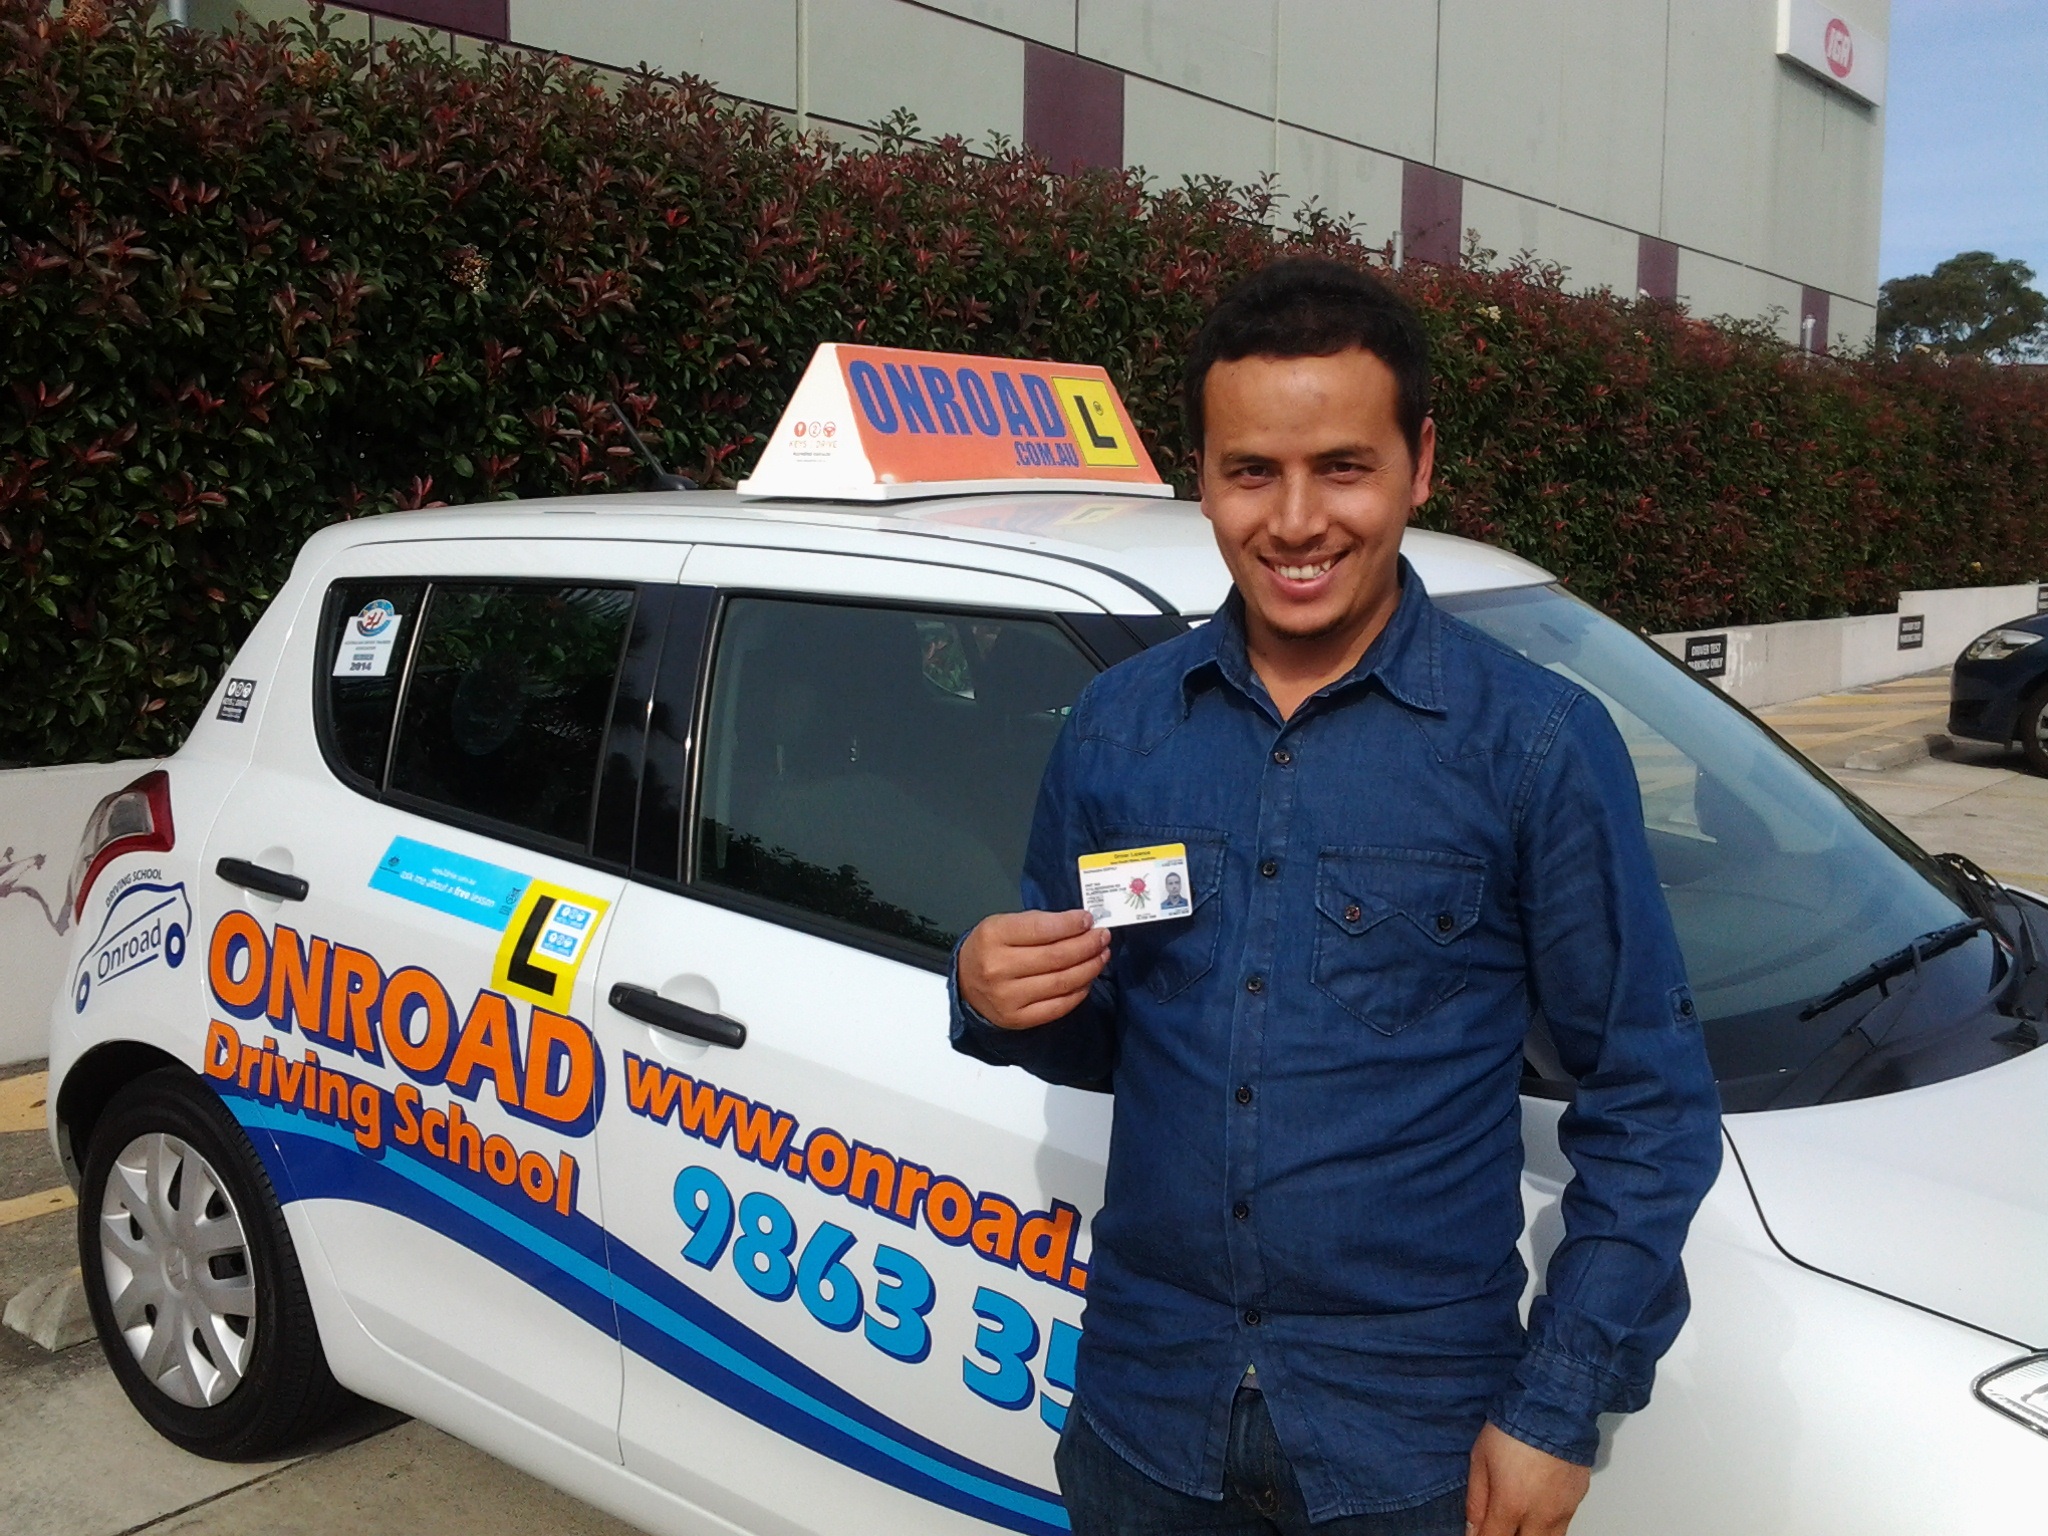
car, vehicle, police, driver's license, automobile make, driving instructors, driving lessons, sydney driving school